Etiquette in Myanmar

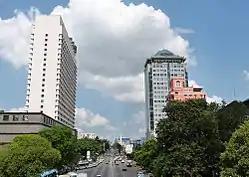
Central Business District in Yangon

As a predominantly Buddhist country, much deference is given to monks. It is rude to stand on a monk's shadow or point one's feet at a monk. It is also forbidden for a female to touch a monk. Shoes are always taken off upon entering homes, monasteries and pagoda compounds. A custom of the Burmese is to perambulate clockwise ( "let ya yit") around a pagoda, not counterclockwise ( "let wè yit").